Advance Australia Fair

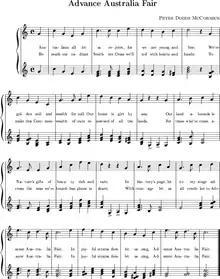
Current official music and pre-2021 lyrics

Following the collapse of British power and influence after World War II, Australia was forced to abandon its previous conception of itself as a loyal member of a wider global British community. The impetus for the creation of a new identity was described by Donald Horne as "new nationalism" in 1968. A Gallup poll indicated in 1972 that 72% of Australians now supported a new nationally distinct anthem, up from 38% in 1968. The newly elected Whitlam government of 1972 made central the elevation of distinctively Australian symbols. In this vein, Prime Minister Gough Whitlam announced in his 1973 Australia Day address that